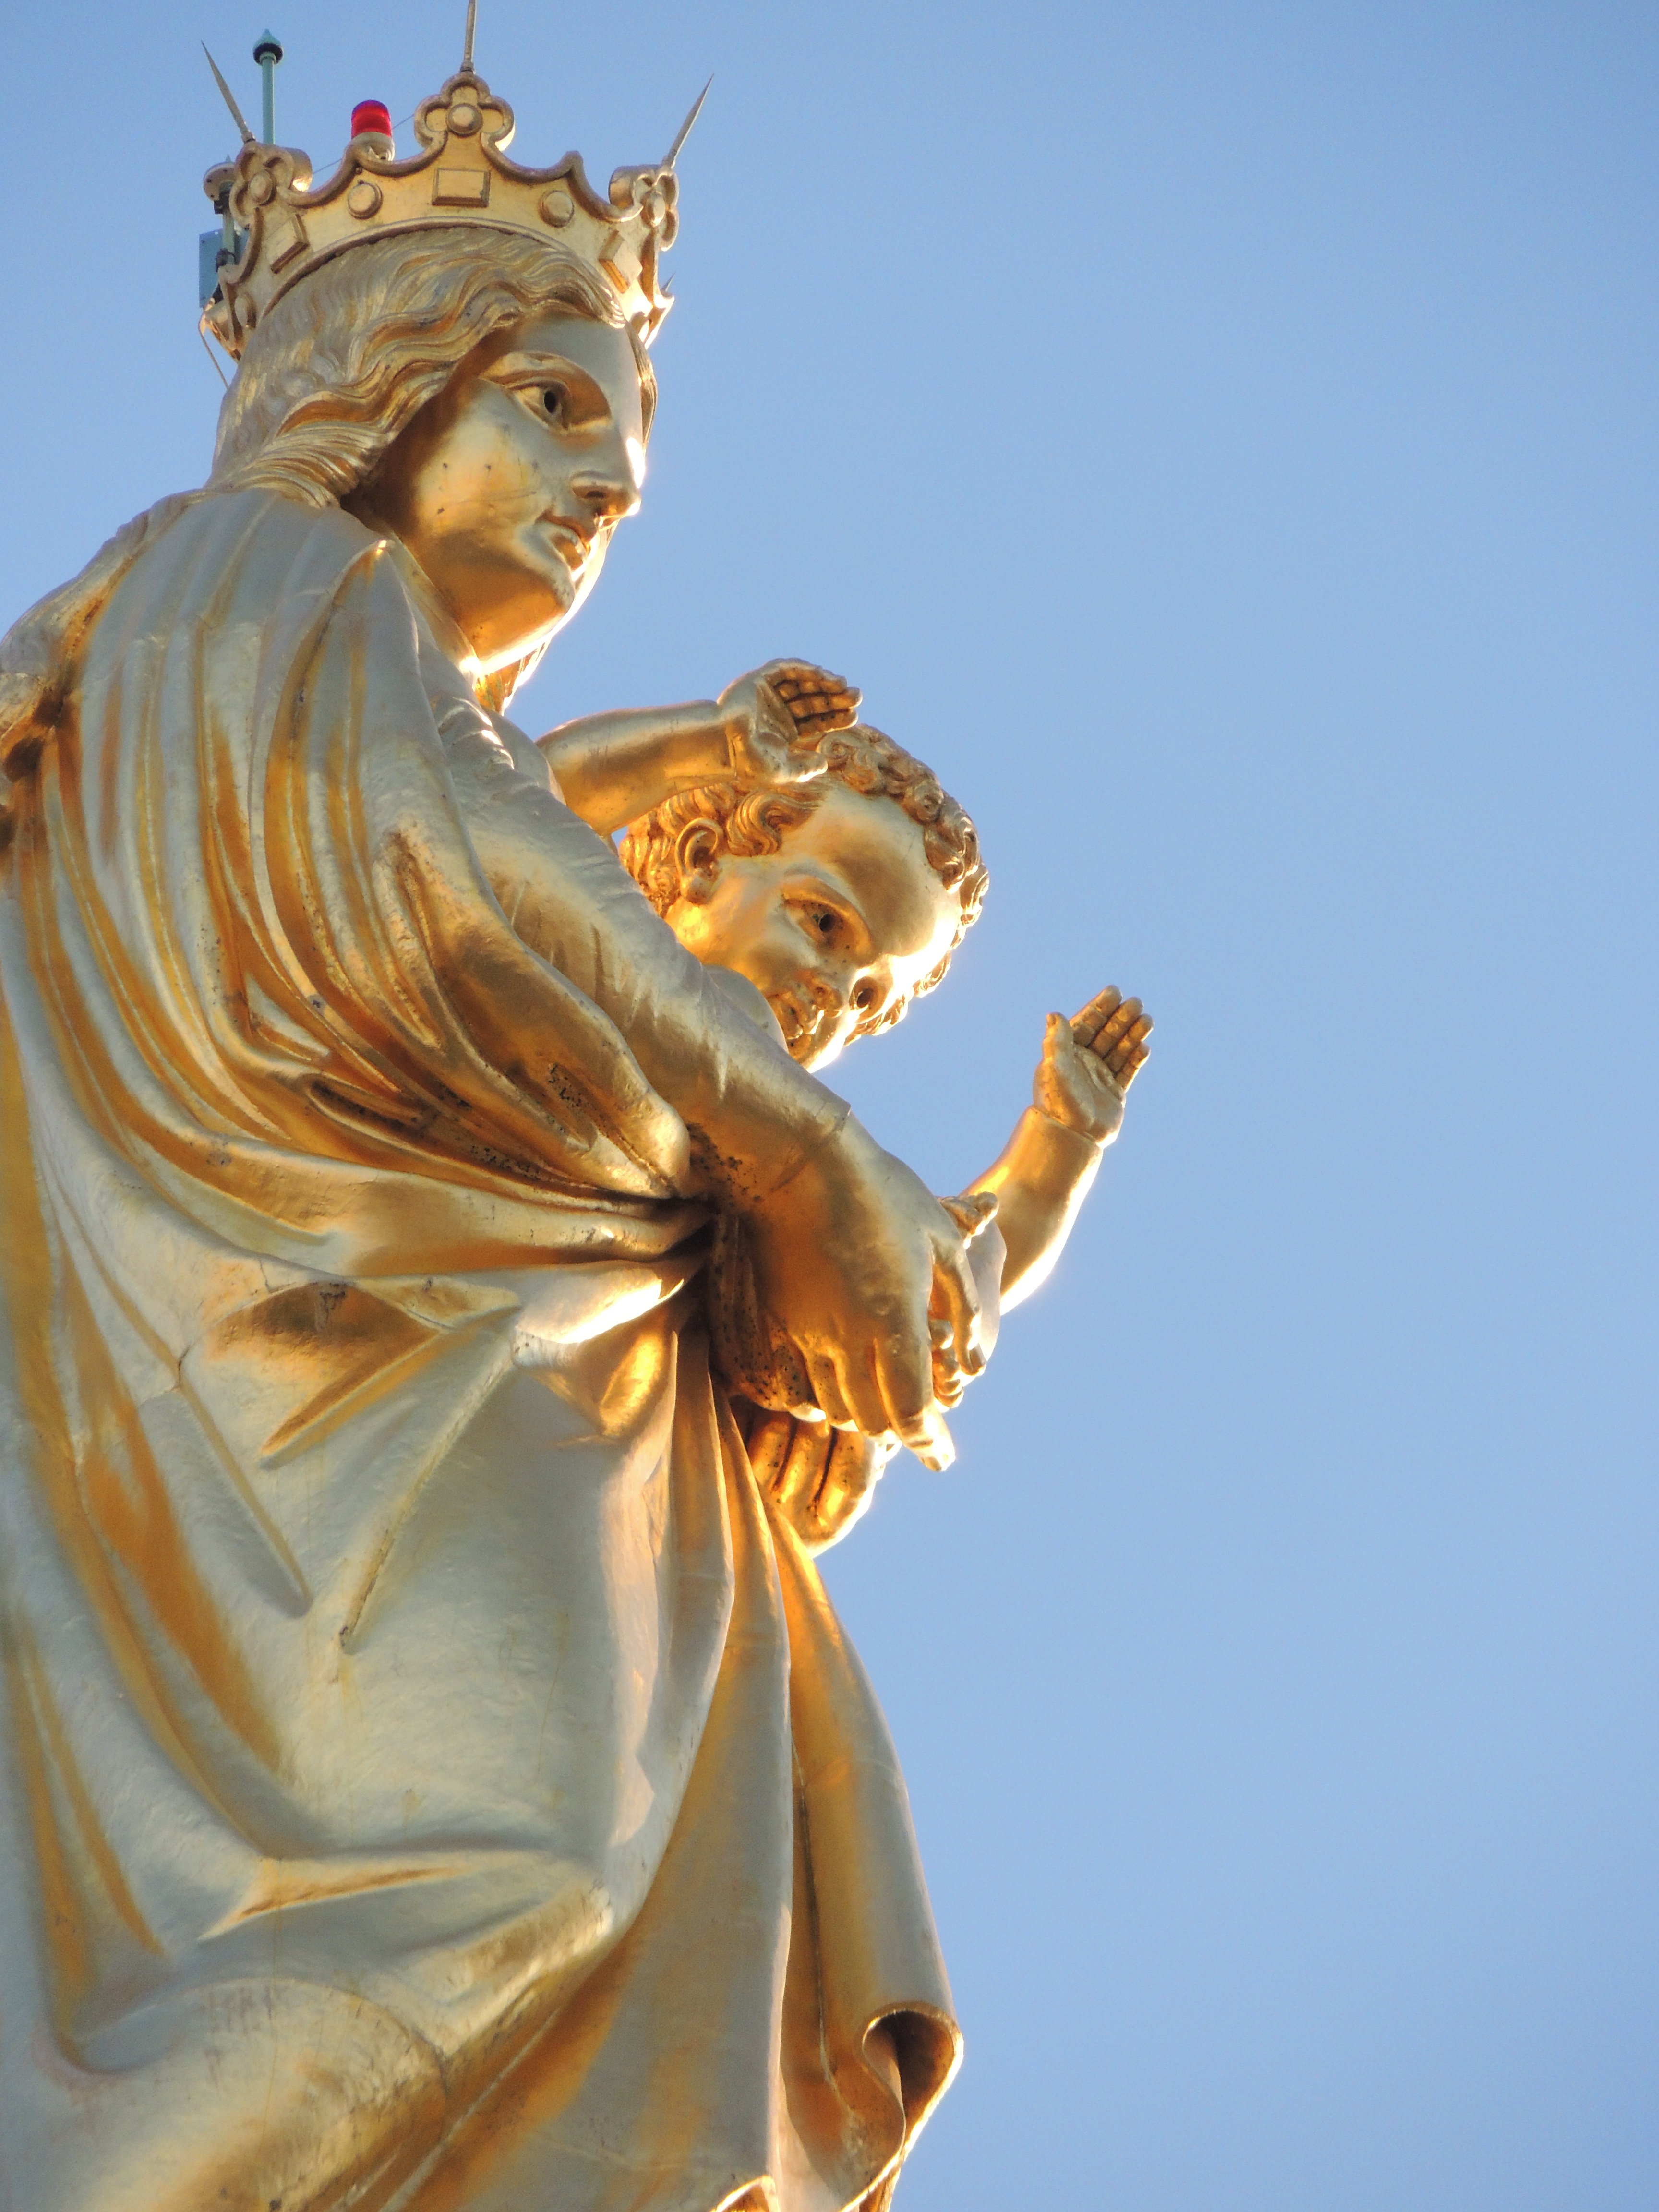
monument, statue, sculpture, art, mary, jesus, marseille, mythology, good parent